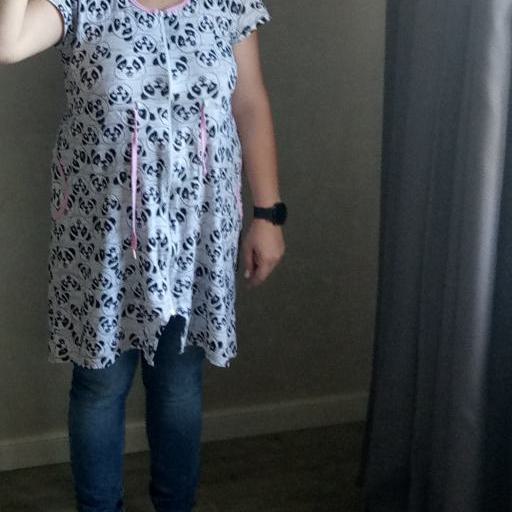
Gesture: no_gesture